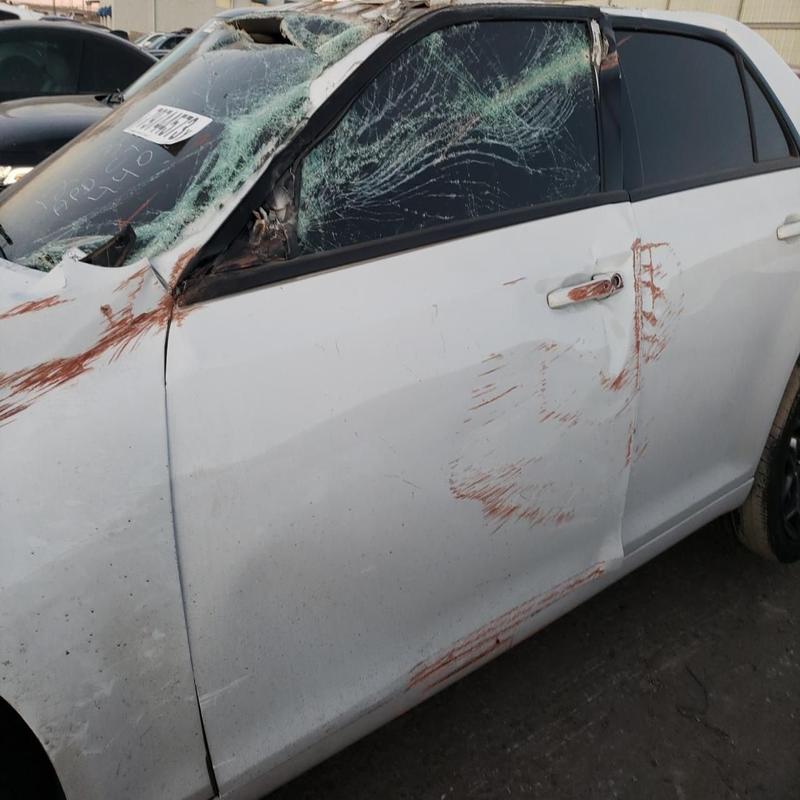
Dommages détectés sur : capot, aile avant gauche, porte avant gauche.
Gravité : mineur